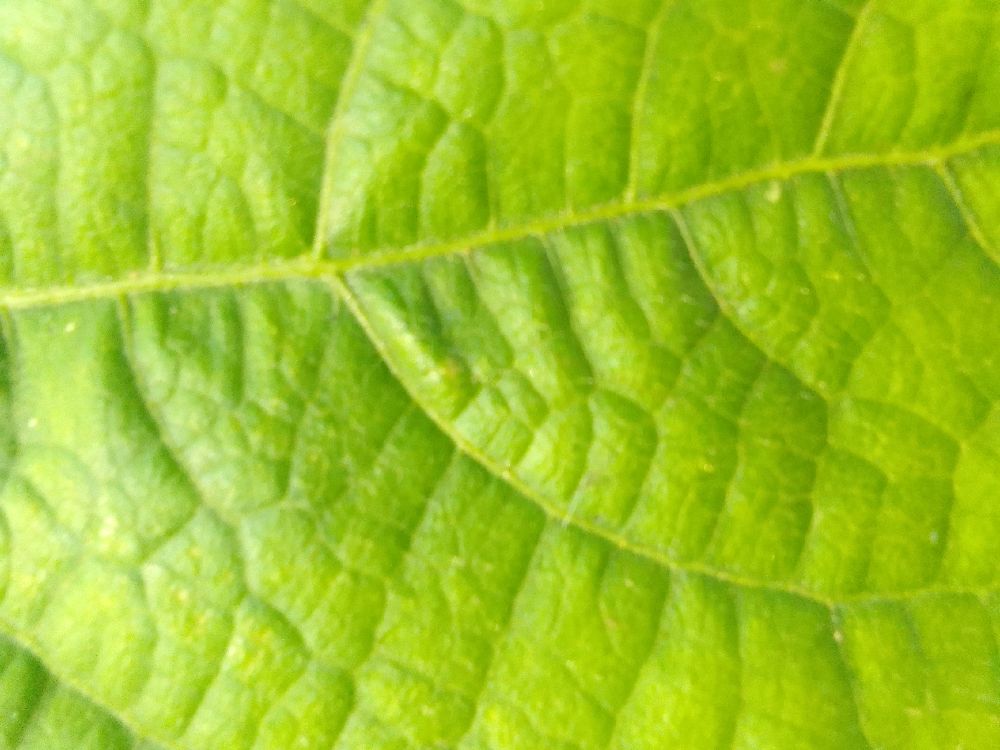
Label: healthy